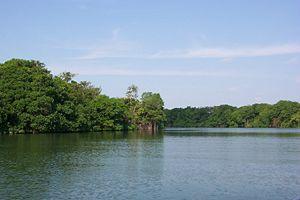
Le Belize est un fleuve de 290 km prenant sa source au Guatemala. Il a donné son nom au Belize - ex-Honduras britannique - qu'il traverse d'ouest en est et son bassin couvre plus du quart de ce pays.